Ingrid Moe Wold

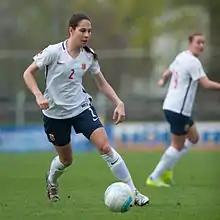
Moe Wold representing Norway in April 2016

Ingrid Moe Wold (born 29 January 1990) is a Norwegian former professional footballer who last played as a defender for Women's Super League side Everton and the Norway women's national team.